Les Ripes railway station

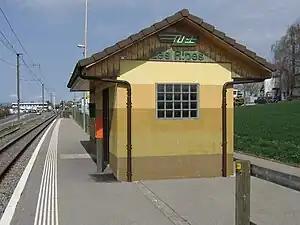
The station platform in 2011

Les Ripes railway station is a railway station in the municipality of Étagnières, in the Swiss canton of Vaud. It is located on the Lausanne–Bercher line of the (LEB).